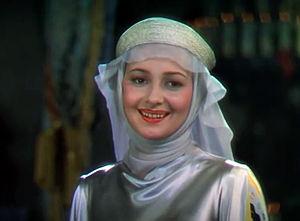
Les Aventures de Robin des Bois est un film d'aventures américain réalisé par Michael Curtiz et William Keighley, sorti en 1938.